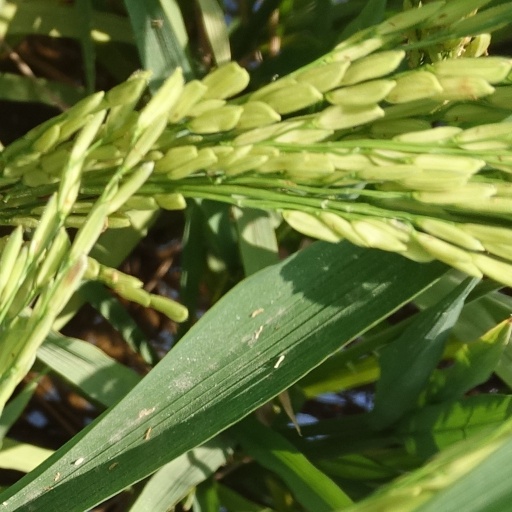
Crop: rice